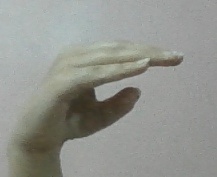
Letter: jeem